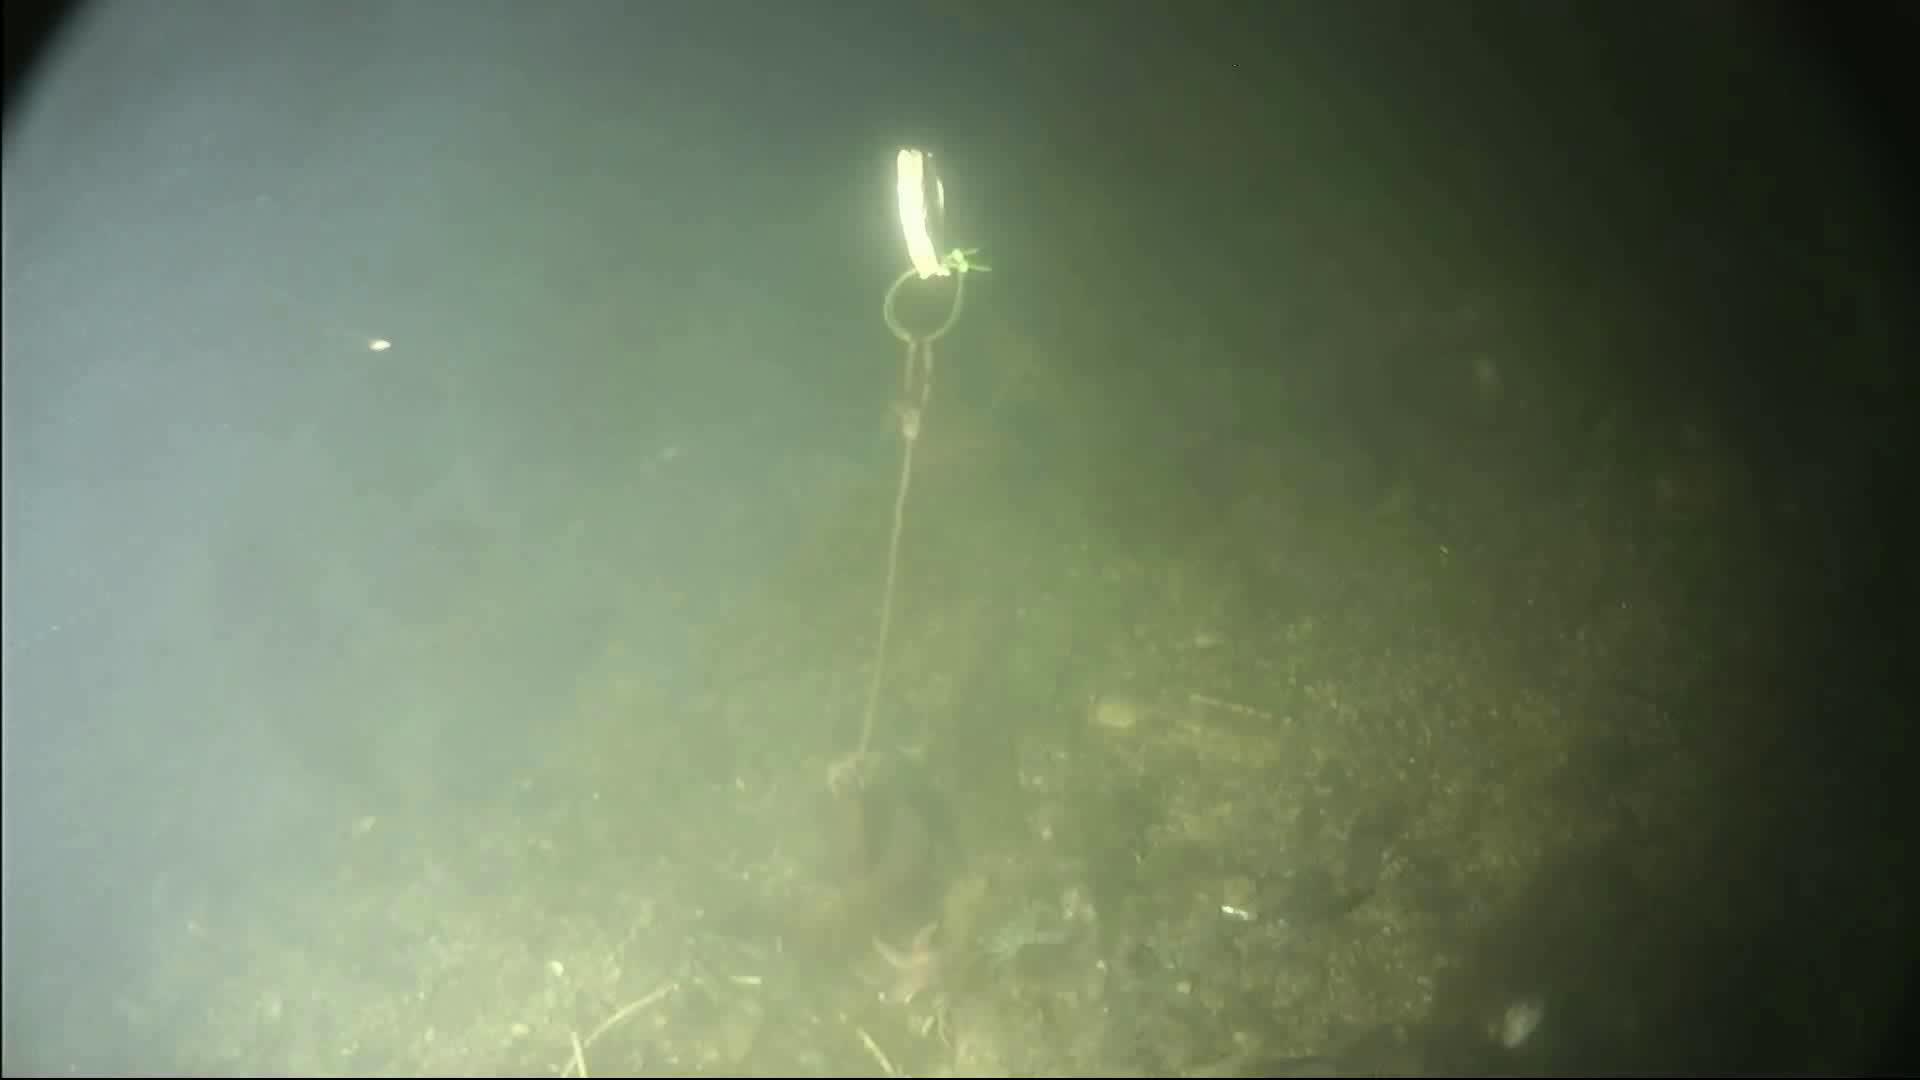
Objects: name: starfish
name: crab
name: small_fish